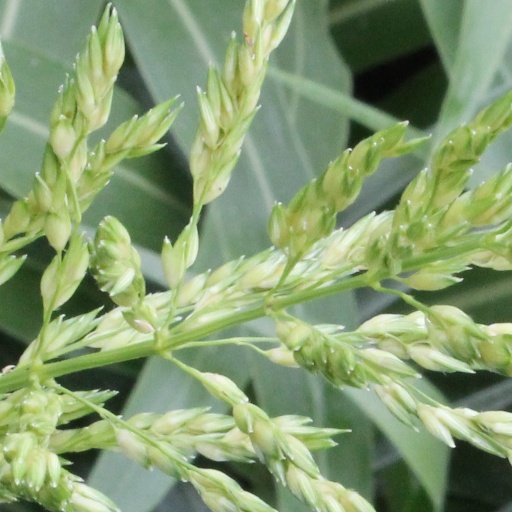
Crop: sorghum